Winburg Commando

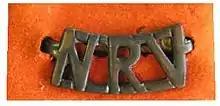
Union Defence Force era National Reserve of Volunteers (NRV) shoulder tab.

By 1902 all Commando remnants were under British military control and disarmed. By 1912, however previous Commando members could join shooting associations. By 1940, such commandos were under control of the National Reserve of Volunteers. These commandos were formally reactivated by 1948.